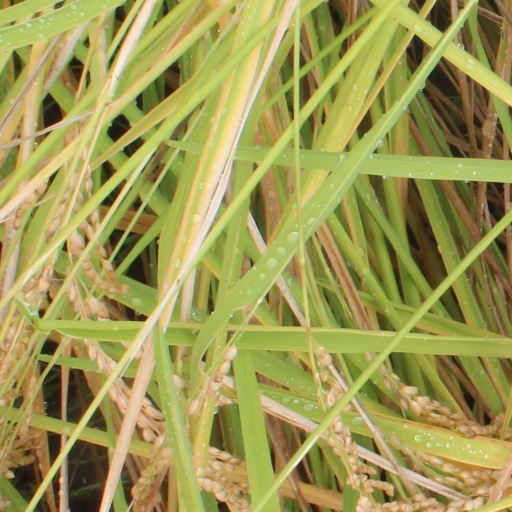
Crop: rice